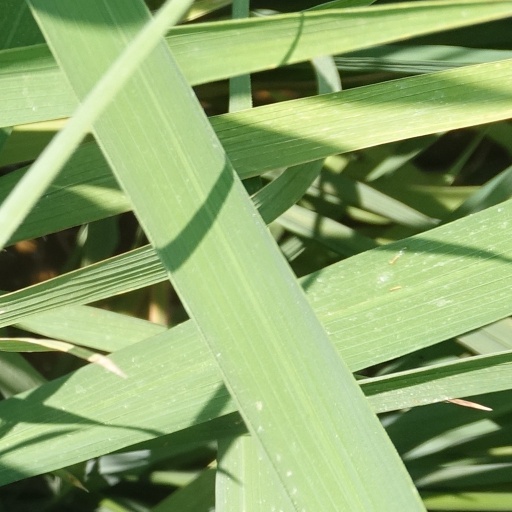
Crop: rice